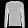
Label: Pullover